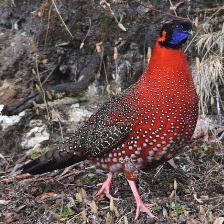
Species: SATYR TRAGOPAN
Scientific name: TRAGOPAN SATYRA